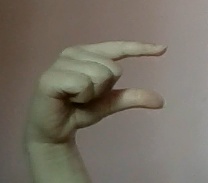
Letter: dal